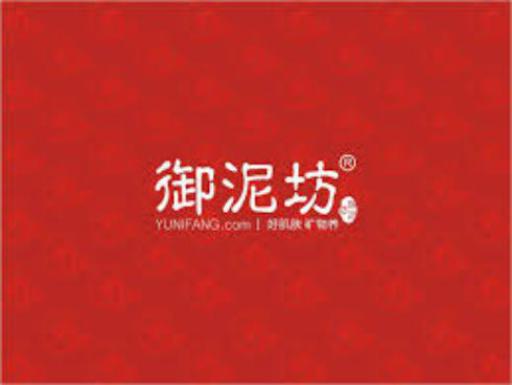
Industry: Necessities